Maximilian von Spee

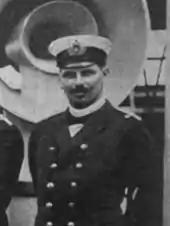
Spee as a "Kapitänleutnant" aboard the armored cruiser in East Asia in 1898

Spee was born in Copenhagen, Denmark, on 22 June 1861, though he was raised in the Rhineland in Germany, where his family had an estate. He joined the "Kaiserliche Marine" (Imperial Navy) in 1878 and initially served in the main German naval base at Kiel. He was commissioned an officer at the rank of "Leutnant zur See" (lieutenant at sea), and was assigned to the gunboat , which was sent to western Africa. During this voyage, the Germans signed treaties with local rulers in Togo and Cameroon, creating the colonies of Togoland and Kamerun, respectively. In 1887, Spee was transferred to Kamerun where he commanded the port at Duala. He contracted rheumatic fever while there, and had to be sent back to Germany to recover, though he occasionally suffered from rheumatism for the rest of his life.